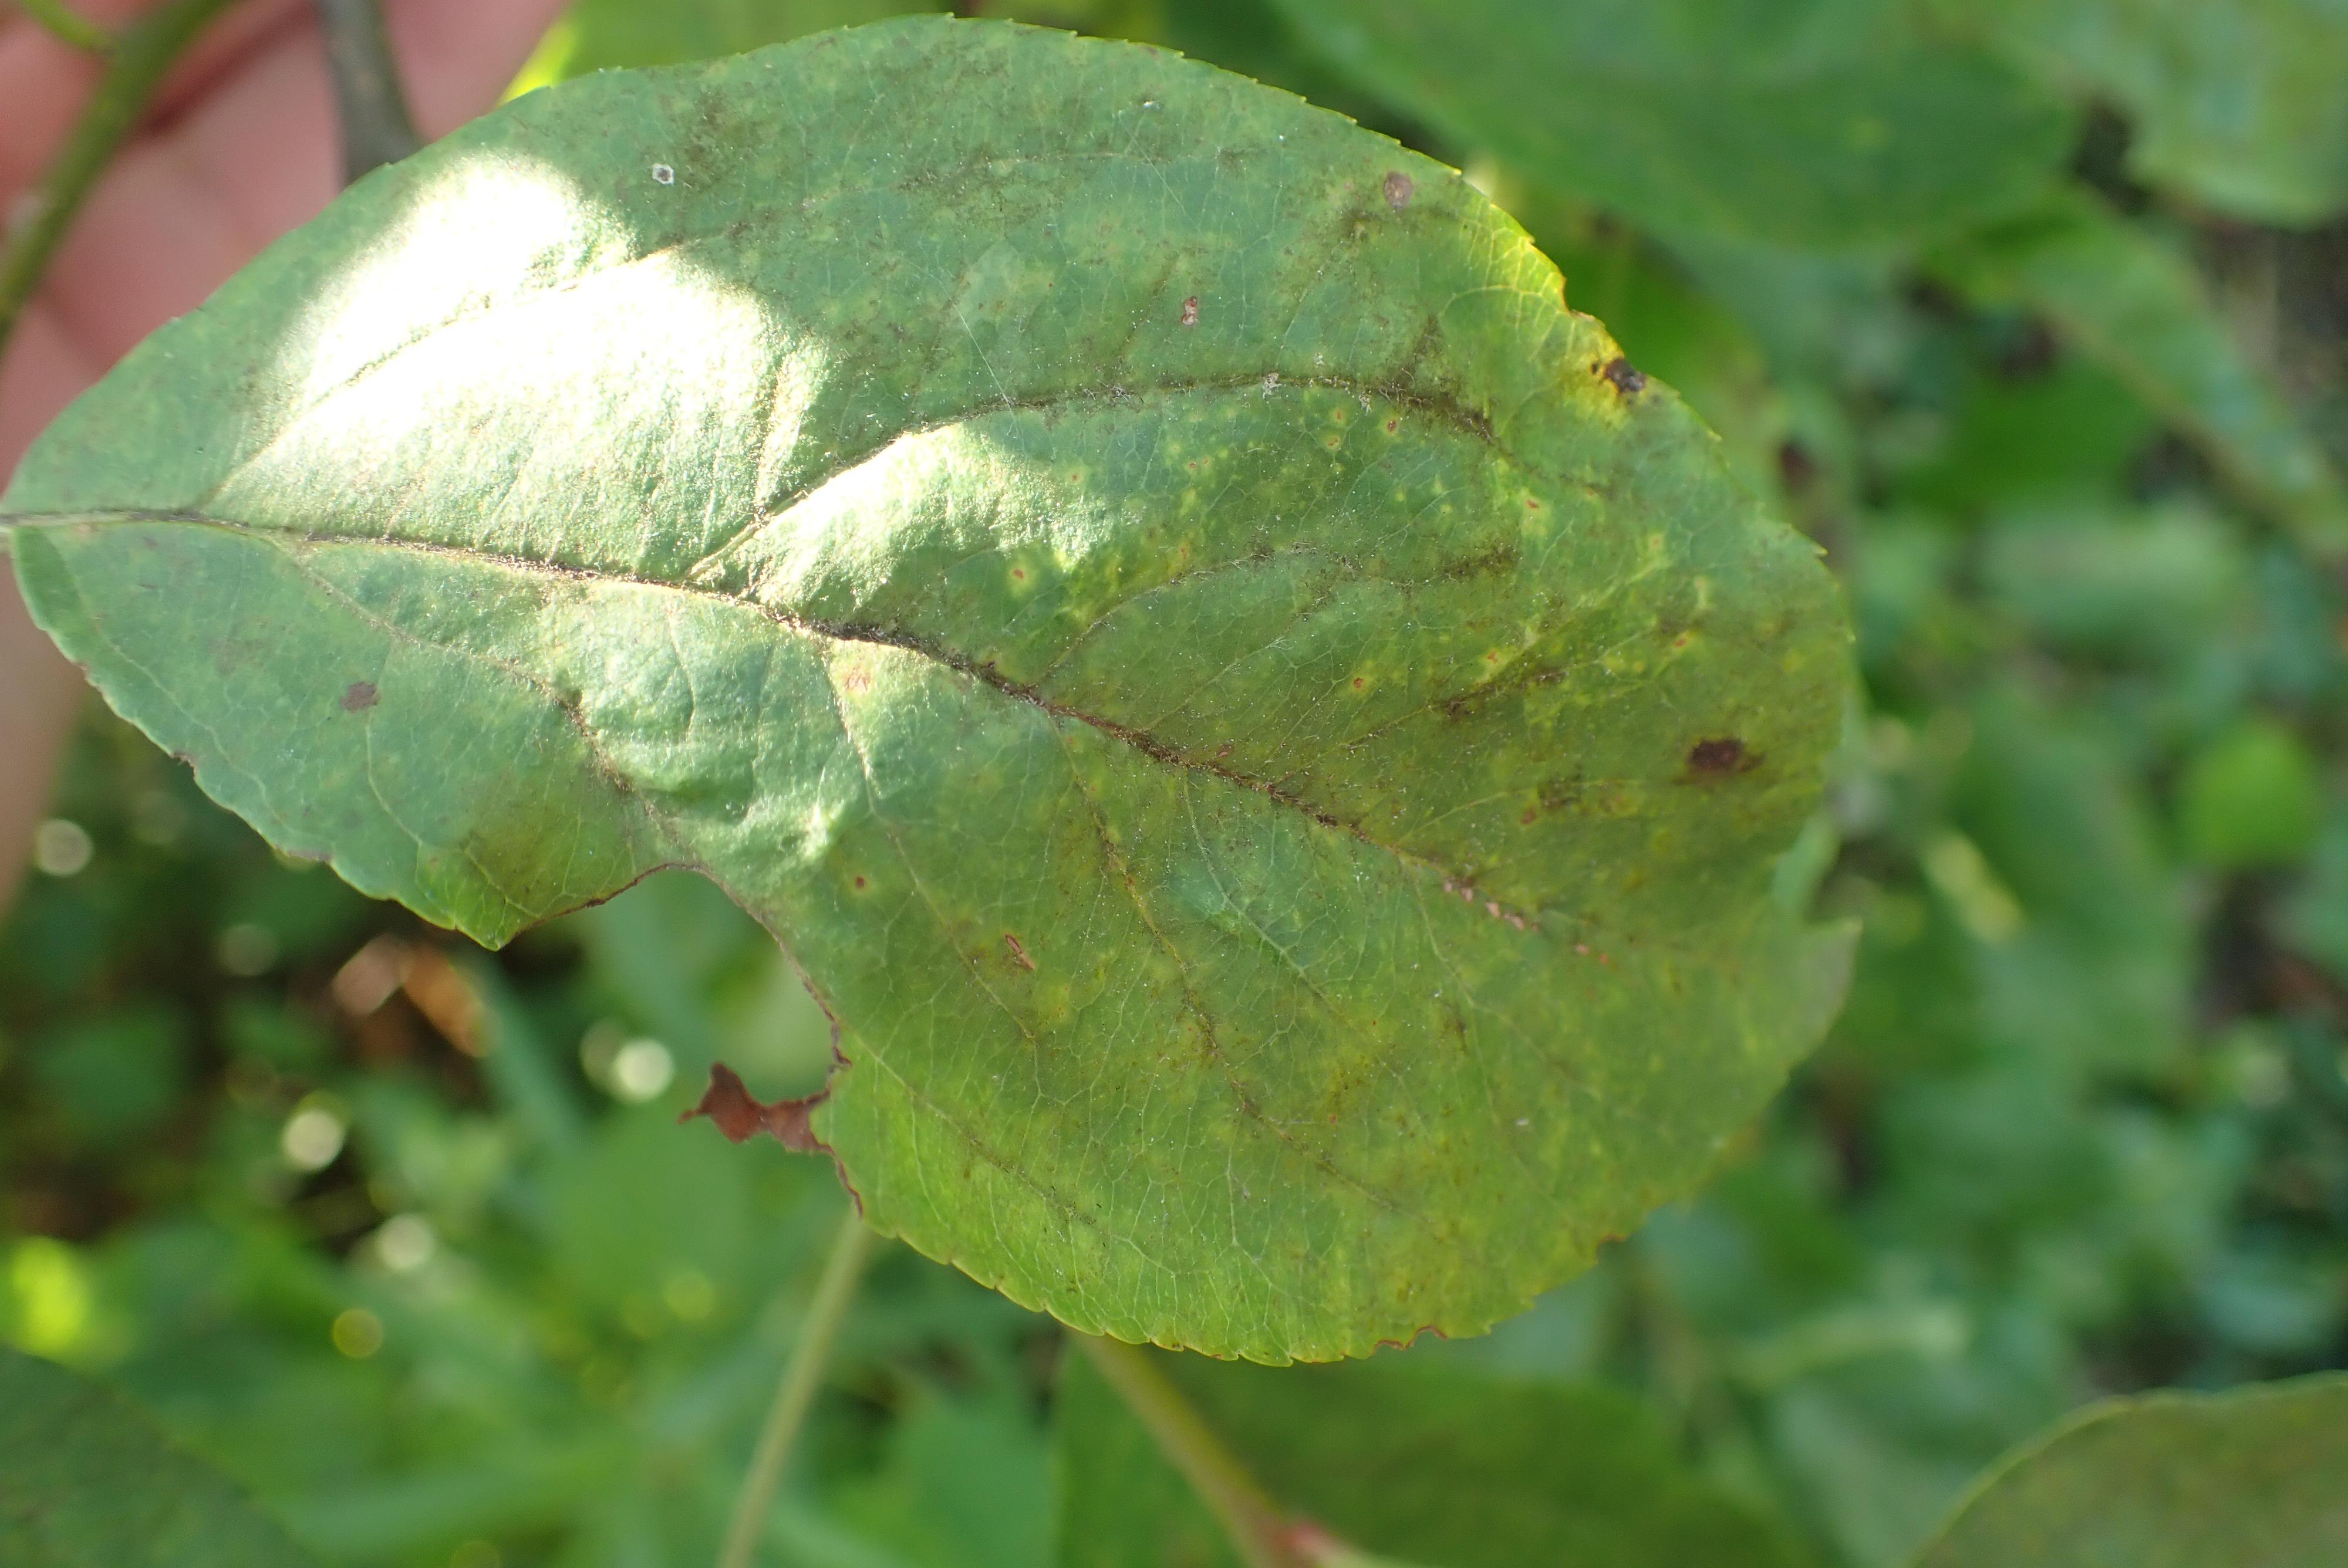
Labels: scab